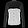
Label: Shirt